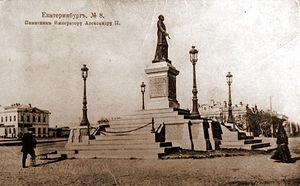
Monument à l'empereur Alexandre II à Ekaterinbourg, en Russie.